Mohanlal

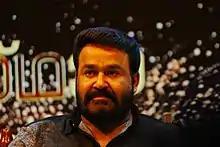
At 48th Kerala State Film Awards ceremony

In 2016, Mohanlal had four releases, which had a combined gross collection of 378 crore worldwide, making him fourth (behind Aamir Khan, Akshay Kumar, and Salman Khan) among the top Indian actors with highest box office receipts in the year, and in top position among South Indian actors. His first release in the year was the Telugu film "Manamantha", a family drama directed by Chandra Sekhar Yeleti. For this film, he dubbed in Telugu. His following release was another Telugu film "Janatha Garage", an action drama directed by Koratala Siva. It became the highest-grossing Telugu film of 2016 and one of the highest-grossing Telugu films, with a gross collection of over 135 crore worldwide. His first Malayalam release that year was the crime-thriller "Oppam", directed by Priyadarshan in which he played a blind man. The film became one of the highest-grossing Malayalam film of 2016. It crossed the 50 crore mark at the box office within one-and-a-half months, and grossed over 65 crore worldwide. He acted as a hunter in his following release, the action film "Pulimurugan", his last release of the year. It became the highest-grossing Malayalam film ever and is the first Malayalam film to gross over 100 crore at the box office. The film has so far collected 152 crore worldwide. The film received positive response for his performance and Paresh C. Palicha stated, "It is Mohanlal's calibre as an actor that makes this thriller a really thrilling experience." The next year in 2017, he acted in "Munthirivallikal Thalirkkumbol" (2016) which grossed 50 crore at the box office"." He then appeared in "" directed by Major Ravi and was based on the 1971 India-Pakistan war. He played dual roles of Colonel Mahadevan and Major Sahadevan. The next film he acted in was "Velipadinte Pusthakam" directed by Lal Jose in their first colloboration. It was followed by the action thriller "Villain" directed by B. Unnikrishnan. It was his last release of the year and became one of his highest grossing film.